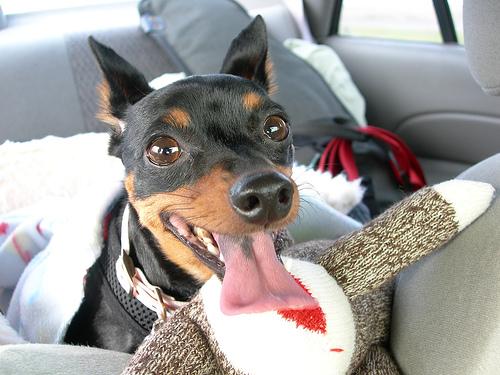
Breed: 561-n000127-miniature_pinscher